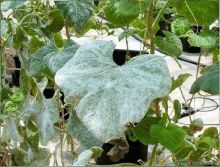
Plant: Cucumber
Disease: cucumber powdery mildew